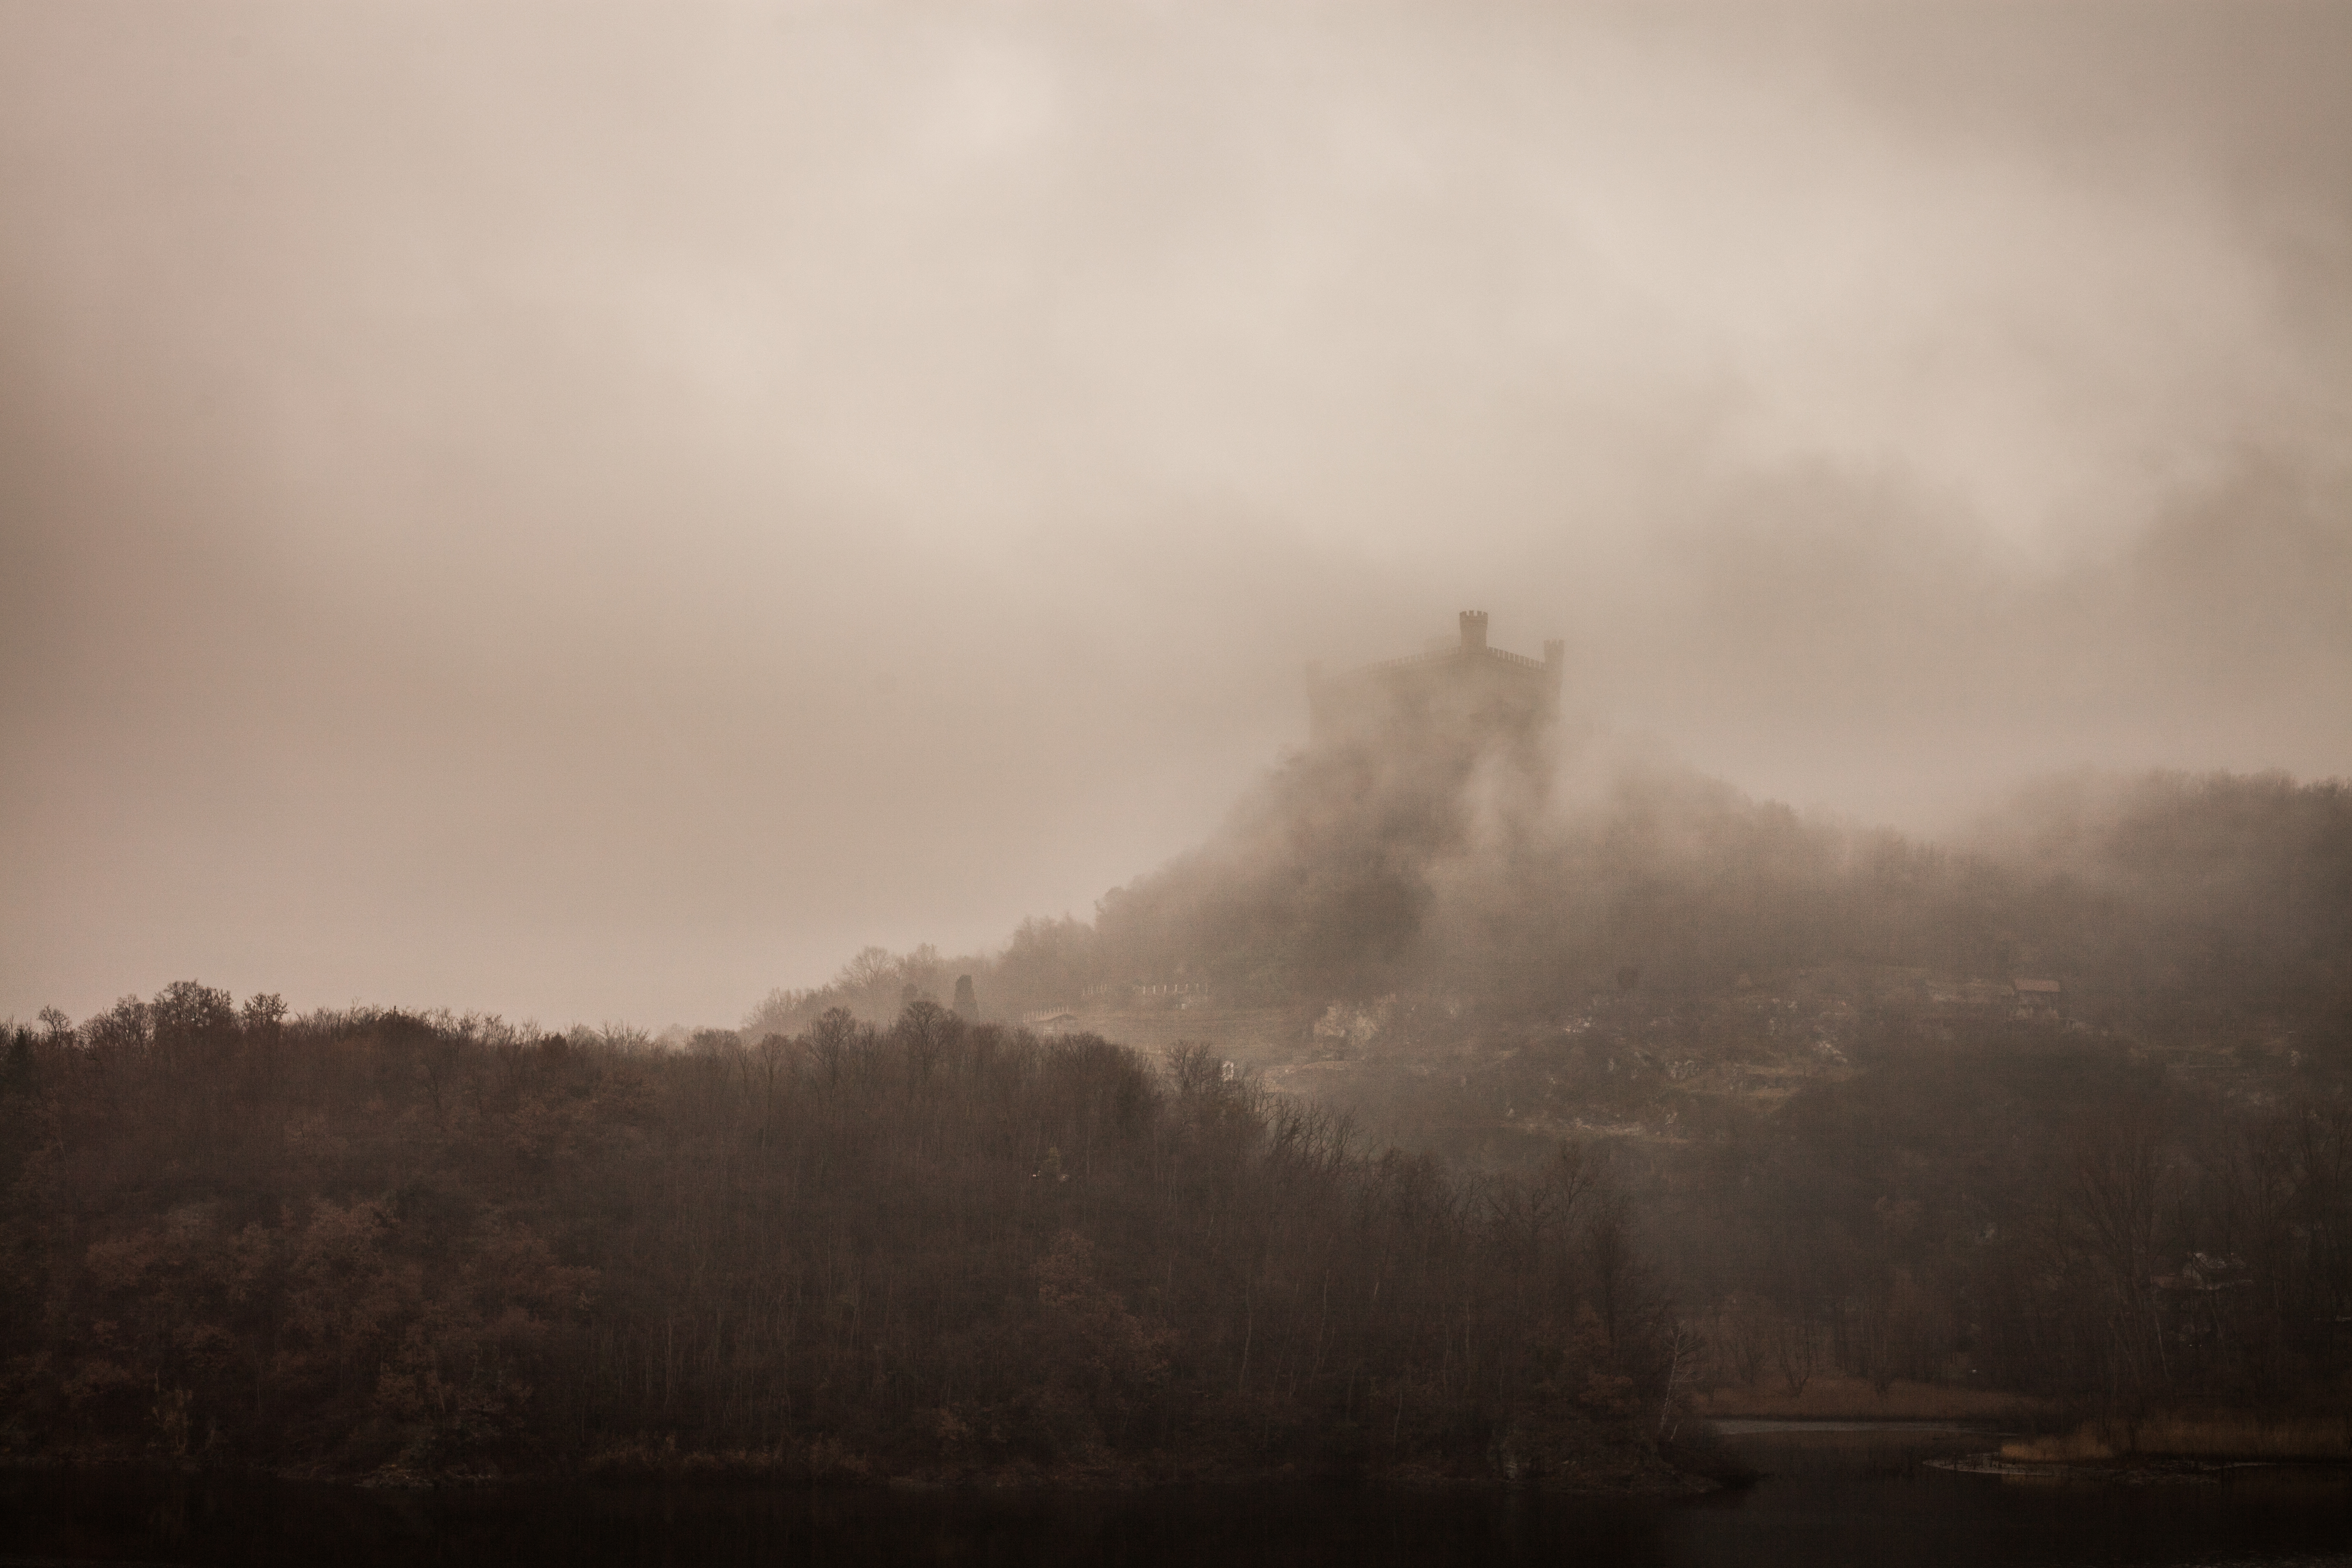
nature, cloud, fog, mist, sunlight, morning, dawn, atmosphere, foggy, weather, haze, castle, italy, darkness, medieval, misty, history, piedmont, middle ages, atmospheric phenomenon, atmosphere of earth, montalto dora, dark ages